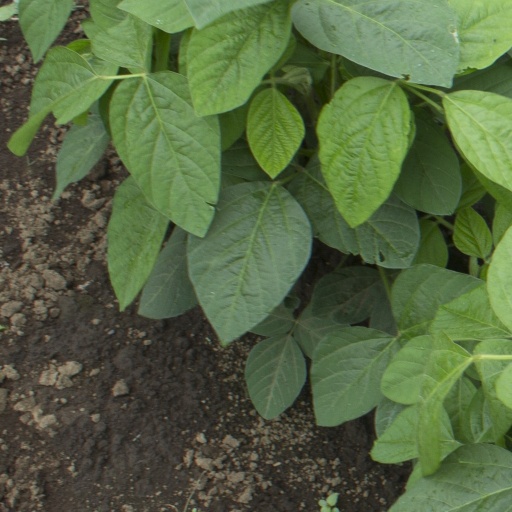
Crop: soybean